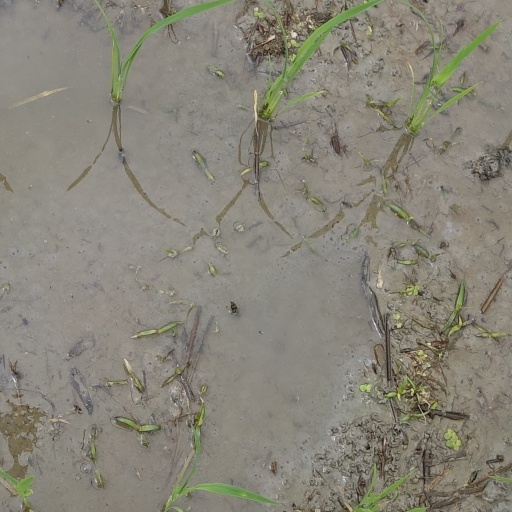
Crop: rice